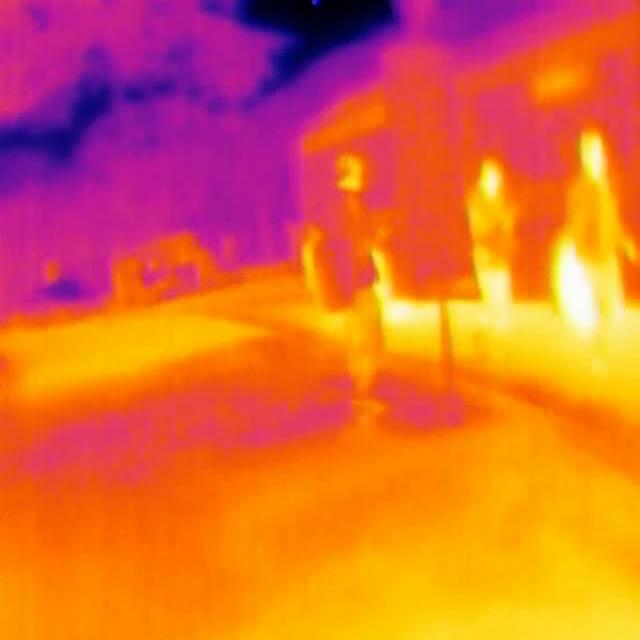
Detected objects:
label: person
label: person
label: person